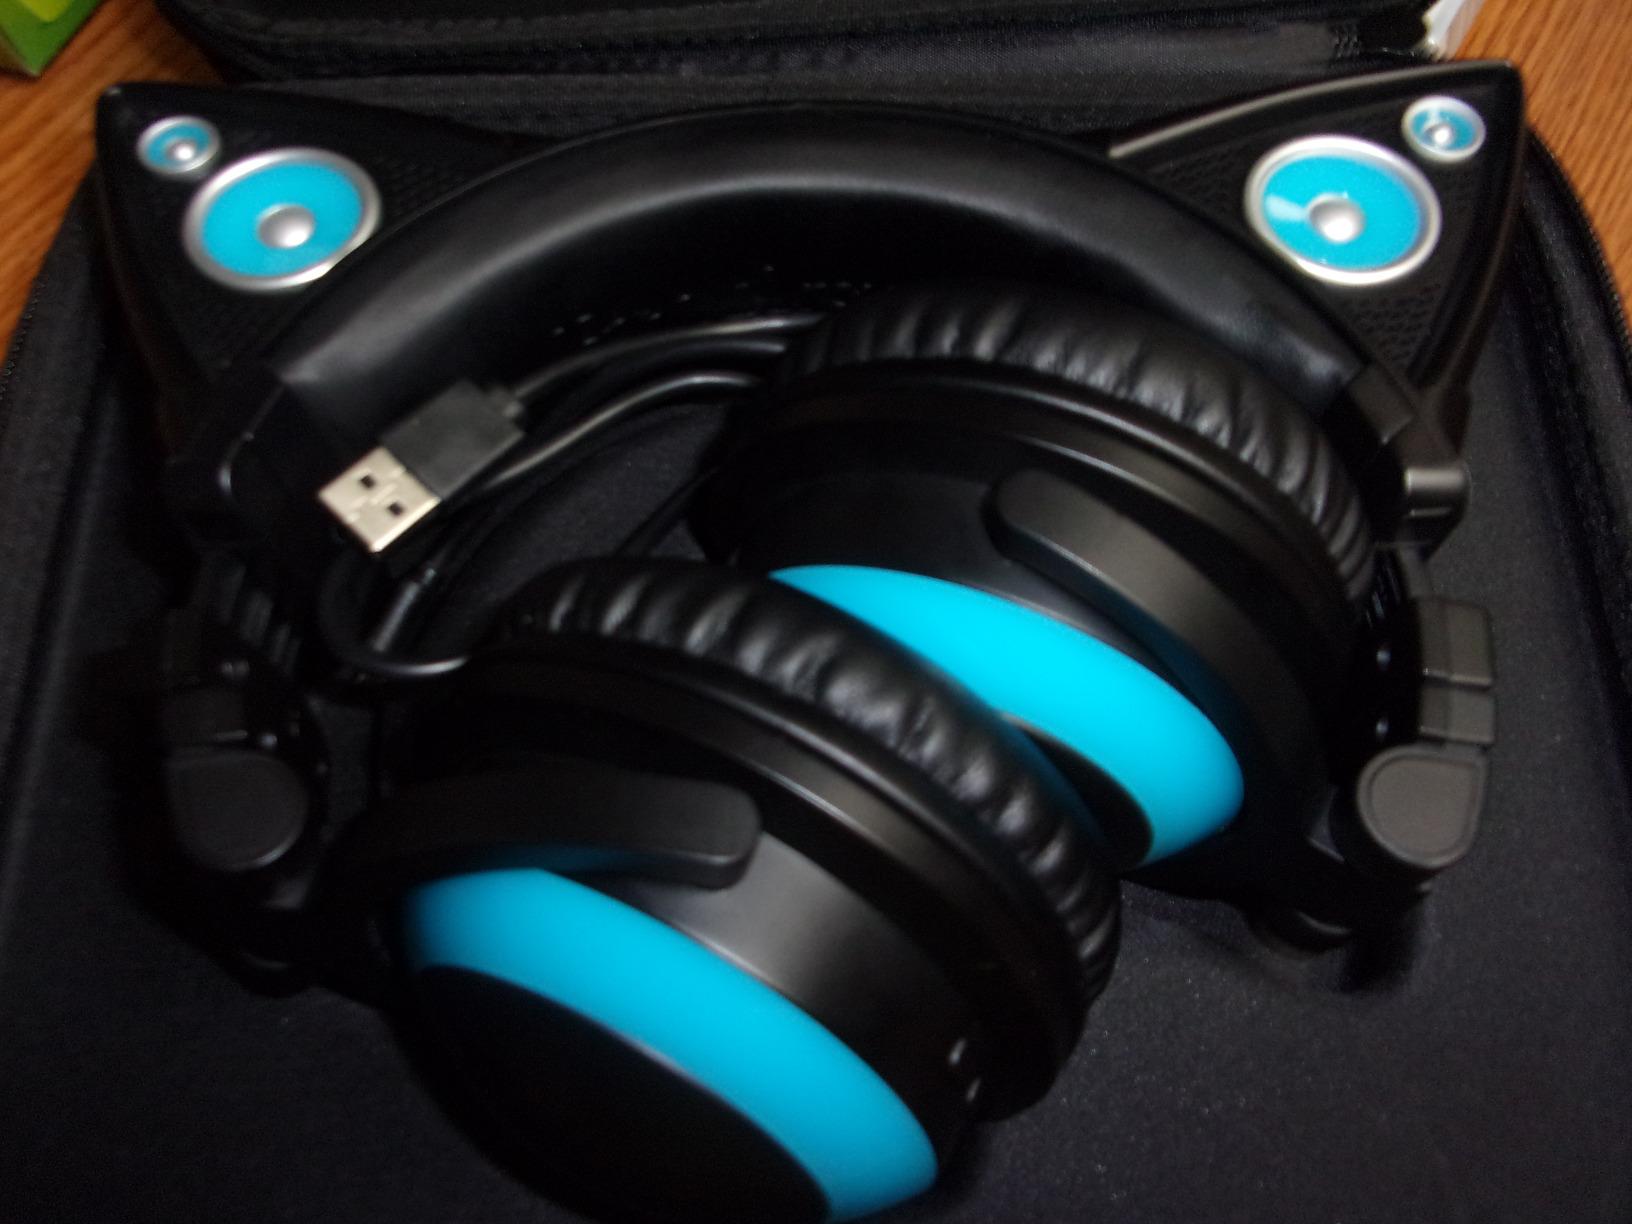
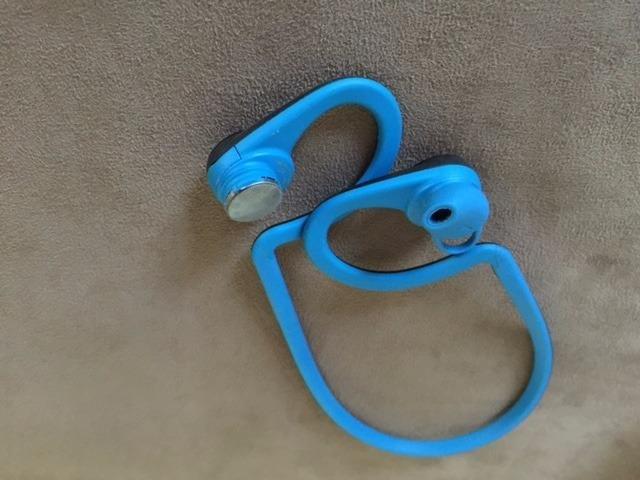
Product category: headphones
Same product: no